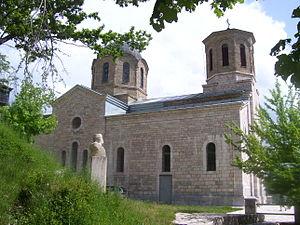
Galitchnik est un village montagnard de l'ouest de la Macédoine du Nord. Il appartient à la municipalité de Mavrovo et Rostoucha. Avec Lazaropolé, c'est l'un des principaux villages des Miyaks, petite communauté macédonienne reconnue pour son artisanat, notamment religieux. Galitchnik est célèbre en Macédoine pour son architecture traditionnelle remarquablement préservée et son fromage kachkaval. Victime de l'exode rural au XXᵉ siècle, il ne comptait plus que trois habitants à l'année en 2002.